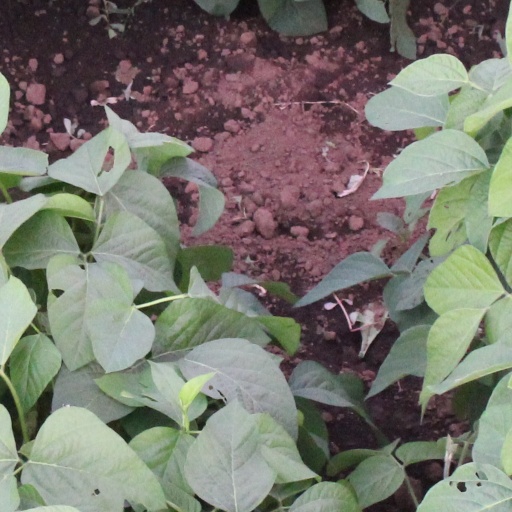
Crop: soybean